Iberians

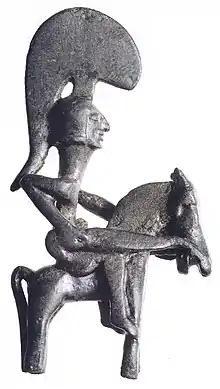
"Warrior of Moixent" Iberian (Edetan) ex-voto statuette, 2nd to 4th centuries BC, found in Edeta.

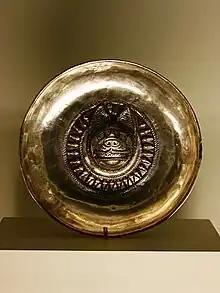
Ancient silver vessel from the Tivissa Treasure, . Archaeology Museum of Catalonia

The Iberians (from , "Iberes") were an ancient people settled in the eastern and southern coasts of the Iberian Peninsula, at least from the 6th century BC. They are described in Greek and Roman sources (among others, by Hecataeus of Miletus, Avienius, Herodotus and Strabo). Roman sources also use the term Hispani to refer to the Iberians.